Postage stamps and postal history of the Niassa Company

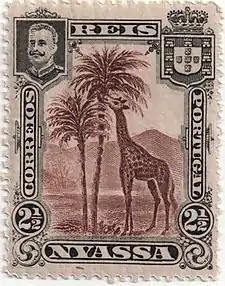
The 2 real value from the 1901 Nyassa Company stamp issue

This is a survey of the postage stamps and postal history of the Nyassa Company.